Seven Brides for Seven Brothers (TV series)

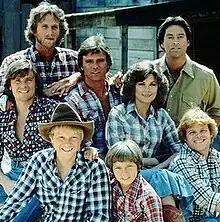

Seven Brides for Seven Brothers is an American musical television series, loosely based on the 1954 film of the same name, which ran on CBS from September 19, 1982, to March 23, 1983.